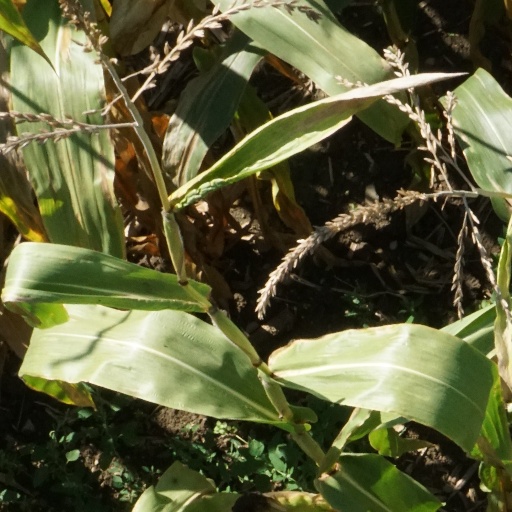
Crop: maize; corn